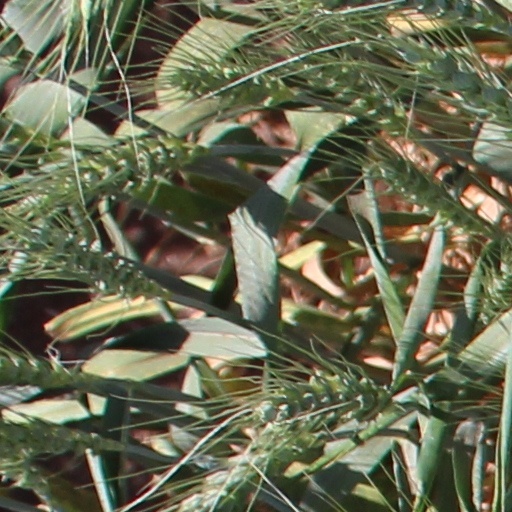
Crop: wheat